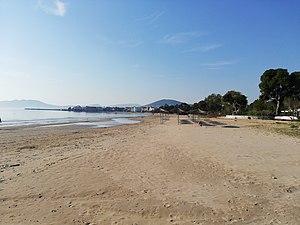
Plage à Artemida (Artémis), Attique, Grèce Environs sur carte: https://www.qwant.com/maps/#map=18.93/37.9849435/24.0127021
Ártemis ou Ártemi ou Artémida, est une ville de Grèce appartenant au dème de Spata-Artémis, située dans l'Attique, ayant en 2011 21 488 habitants.